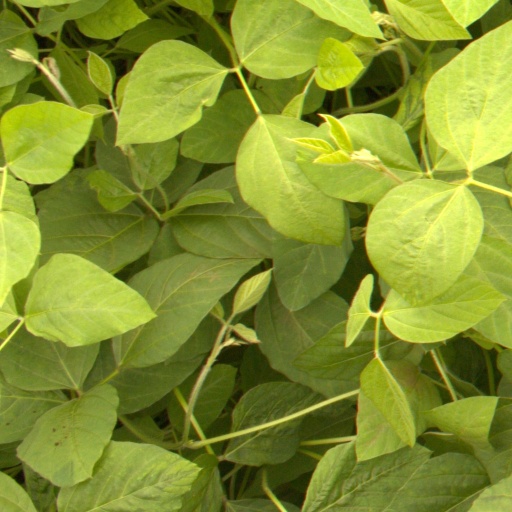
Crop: soybean